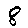
Label: 8